Arduboy

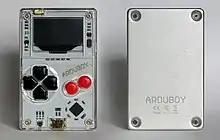
Arduboy in the front and back

The Arduboy is a handheld game console with open source software, based on the Arduino hardware platform.